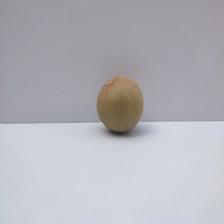
Size: Small